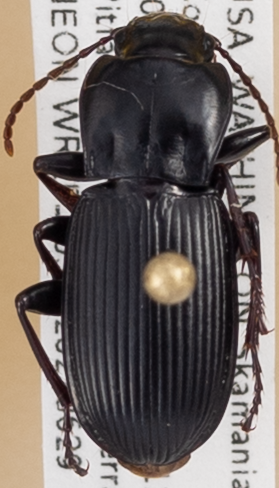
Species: Pterostichus herculaneus
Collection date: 2021-06-29
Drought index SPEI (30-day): -0.8
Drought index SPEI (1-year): -0.9
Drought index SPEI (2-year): -1.28